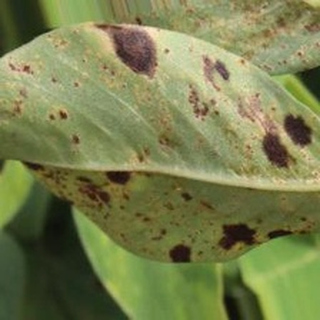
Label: groundnut_rust